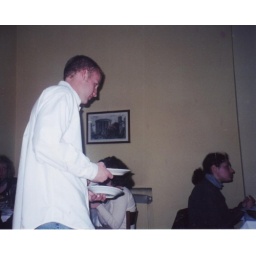
Chris carries plates of birthday cake after turning 21 in Rome